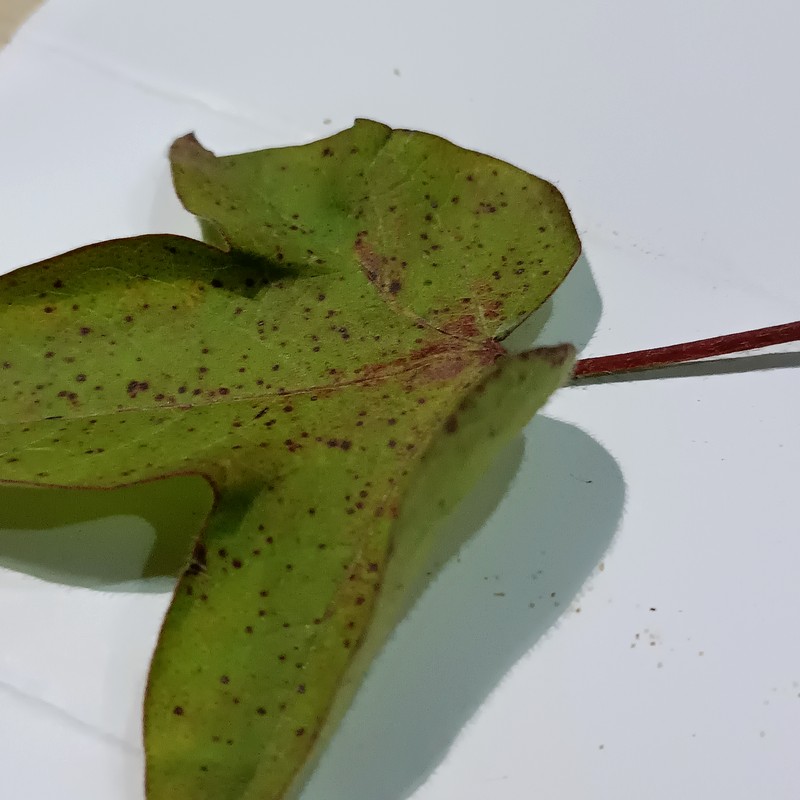
Label: Bacterial Blight